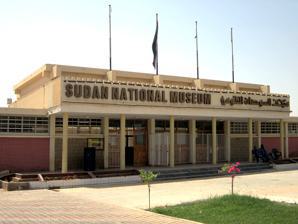
Building: National Museum of Sudan
Country: Sudan
Year built: 1955
Museum for the history of Sudan National Museum of Sudan Main entrance of the National Museum of Sudan Location of the National Museum in Khartoum, Sudan Show map of Khartoum National Museum of Sudan (Sudan) Show map of Sudan Established 1971 Location El Neel Avenue, Khartoum , Sudan Coordinates 15°36′22″N 32°30′29″E / 15.606°N 32.508°E / 15.606; 32.508 Type Archaeological collection of different epochs of Ancient Sudan and Ancient Egypt Director Ghalia Garelnabi (acting) Website Sudan National Museum Statue of Pharaoh Taharqo . The National Museum of Sudan or Sudan National Museum , abbreviated SNM , is a two-story building, constructed in 1955 and established as national museum in 1971. The building and its surrounding gardens house the largest and most comprehensive Nubian archaeological collection in the world, including objects from the Paleolithic through to the Islamic period, originating from every site of importance in Sudan. A significant catalyst for the museum's creation was the large number of relocated artefacts as a result of the International Campaign to Save the Monuments of Nubia . In particular, it houses collections of these periods of the history of Sudan : Paleolithic , Mesolithic , Neolithic , A-Group culture , C-Group culture , Kerma Culture , Middle Kingdom of Egypt , New Kingdom of Egypt , Napata , Meroë , X-Group culture and medieval Makuria . The museum is located on Nile Avenue in Khartoum in al-Mugran area, close to the confluence of the White and the Blue Nile. During the 2023 Sudan conflict between the Sudanese Armed Forces and the paramilitary Rapid Support Forces , the National Museum of Sudan was the scene of heavy fighting, resulting in damage and looting. Collection The objects of the museum are displayed in four areas: The Main Hall on the ground floor The gallery on the first floor The Open Air Museum in the garden The Monumental Alley outside the museum building The ground floor Highlights of the collections include: The Taharqa statue. A 4-meter high granite statue of Pharaoh Taharqa , penultimate Pharaoh of the 25th Egyptian dynasty , facing the main entrance, welcomes the visitors to the museum. The statue was broken by the Egyptians when they sack ed Napata in 591 BCE under the reign of Psamtik II , then buried in a pit by Kushite priests and excavated by George Reisner in 1916. Neolithic black-topped red burnished pottery and ram statuettes of the C-Group culture . Funerary artefacts and ceramic art dating from the Neolithic, A-group, C-Group, Kerma, and Kushite periods. Stela of the chief of Teh-khet Amenemhat , found at Debeira West Middle Kingdom of Egypt and New Kingdom of Egypt artefacts from the area of the third cataract like Sai , Soleb , Sedeinga and Kawa . A bowlegged figurine of the dwarf goddess Beset with a plump body and strange facial features: She has a large flat nose and a wide mouth framed by a lion mane and round lion ears. Uncommon in Egyptian art, Beset is pictured frontally and full-faced rather than in profile. She appears grasping an undulating snake in her 3-digit left hand indicating to control hostile forces. She is the protector of mothers and new-born children. The Napata and Meroë periods of the Kingdom of Kush including the 25th Pharaonic dynasty: Funerary material, a granite statue of king Aspelta , the statue of an unknown Meroitic king, represented as an archer, and artefacts from representative sites like Meroe , Musawwarat es-Sufra and Naqa . Kerma Culture jug with a beak in the shape of a hippopotamus head Stela of the chief of Teh-khet , Amenemhat Female Demon Beset Bronze with gold statue of a Meroitic king as an archer Beginning of CE sandstone-carved Meroitic statue raising its left arm The first floor Wall paintings from the Christian Faras Cathedral dated between the 9th and the 13th century, detached during the UNESCO Salvage Campaign. The catalogue of Greek and Coptic inscriptions, produced primarily by the Christian culture of Nubia, was the scholarly contribution of Adam Lajtar from Warsaw University with respect to Greek inscriptions and Jacques Van der Vliet of Leiden University with respect to Coptic inscriptions. These inscriptions were found on Nubian funerary epitaphs found in the Nubian territory in Sudan between Faras in the North and Soba in the South. The texts are inscribed in sandstone, marble or terracotta (36 inscriptions, mostly from Makuria ) of generally rectangular shape. Fresco of Faras cathedral depicting the birth of Jesus. The story from Daniel and of the three youths thrown into the furnace. The museum garden Relocated temples Main article: International Campaign to Save the Monuments of Nubia In the museum garden are some rebuilt temples and tombs relocated from the submerged area of Lake Nasser . In 1964, the Aswan High Dam , built across the Nile River in Egypt, created a reservoir in the Nubian area, which extended into Sudan's territory threatening to submerge the ancient temples. During the UNESCO Salvage Campaign the following temples and tombs were re-erected in the museum garden according to the same orientation of their original location, surrounded by an artificial stream of water symbolic of the Nile: Some remains of the temple of Ramses II of Aksha dedicated to Amun and to Ramses II himself. Preserved are a part of the Pylon with the Pharaoh worshipping the dynastic god Amun and some side-elements detailing submitted peoples. The temple of Hatshepsut of Buhen dedicated to Horus . The falcon-headed Horus, the mythical ancestor of all Pharaohs, and Hatshepsut appearing as a king, never as a woman. The temple of Kumma dedicated to the ram-headed Khnum , the god of the Nile cataracts . The tomb of the Nubian prince Djehuti-hotep at Debeira The temple of Semna dedicated to Dedwen and the deified Sesostris III . The sunk reliefs of this temple were carved over a large period hence the scenes are fragmented. The granite columns from the Faras Cathedral The temple of Aksha:The Pharao worshipping Amun The Buhen temple Temple of Kumma: The ram-headed Khnum (left) and Tuthmosis III (center) running towards Hathor (right) offering her a lapwing Temple of Semna: A New Kingdom graving shows an effigy of Sesostris III on a bark Inscribed rocks Fragments of inscriptions of the submerged Nile-areas inserted onto fake rocks include a Nilometer with the name of queen Sobekneferu . At the banks of the water strip two Meroitic frog statues 60 cm in height from Basa village representing the water-goddess Heket , as well as Beset the protector of pregnant women and newborn babies. A Tabo coloss The Tabo colossal statues Outside the museum building are set up two granite unfinished colossal statues from the ancient temple of Tabo on Argo Island . As inscriptions are missing, they cannot be assigned to any precise origin, but show Roman stylistic influence. The Monumental Alley The lane leading from the museum car park to the exhibition halls is flanked with Meroitic statues of 2 rams and 6 dark sandstone man-eating lions from Basa village site. The lions are from the first century BCE, as shown by the two cartouches from king Amanikhabale engraved on the first lion on the right. Meroitic frog Man-eating Lion Archaeology in Sudan After decades of excavations by foreign archeological teams in the first half of the 20th century, Sudanese archeologists were gradually trained and included in these excavations and subsequent research. At the end of 2022, The Guardian reported about a new generation of Sudanese archeologists, including a large number of young women. Trained at the Department of Archeology of the University of Khartoum , this new generation represents a growing number of professionals for Sudan’s National Corporation of Antiquities and Museums, who are adding their contemporary perspective on the heritage of Sudan to foreign-led research and studies. Damage and looting The National Museum of Sudan was the scene of heavy fighting during the Sudanese civil war (2023–present) between the Sudanese Armed Forces and the paramilitary Rapid Support Forces . Archaeologists monitoring the site noted fire damage on the building during the fighting. On 2 June 2023, the museum was taken over by the RSF. Exhibits, among them ancient mummies, were destroyed or damaged. The Continent magazine commented these events as follows: "The war in Sudan is destroying not just the country's future, but also the country's past." Reports later emerged that some items from the museum's collection had been looted and taken to be sold in South Sudan. Ikhlas Abdel Latif, the head of museums at the Sudanese national antiquities authority, said that items stored in the museum had been taken by truck to western Sudan and border areas. See also List of museums in Sudan Nubian Archaeological Expeditions Sudan Archaeological Research Society References